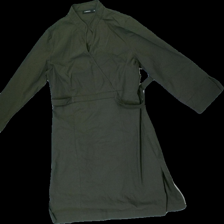
View: front
Type: Dress
Category: Ladies
Brand: Lindex
Colors: Green
Material: 60% Nylon 40% Cotton
Cut: Regular
Size: 38
Price range: 50-100
Recommended usage: Reuse
Description: Green dress with knot